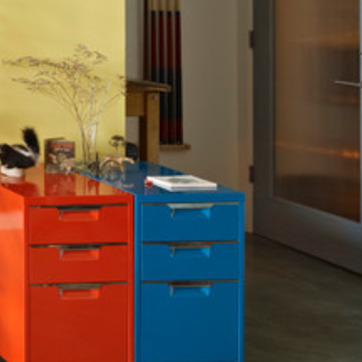
Material: paper